Punjabi cuisine

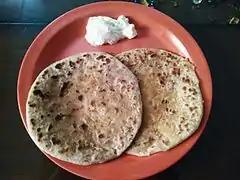
Aloo parontha with butter

Punjab is a major producer of wheat, rice and dairy products. These products also form the staple diet of the Punjabi people. The state of Punjab has one of the highest capita usage of dairy products in India. Therefore, dairy products form an important component of Punjabi diet.